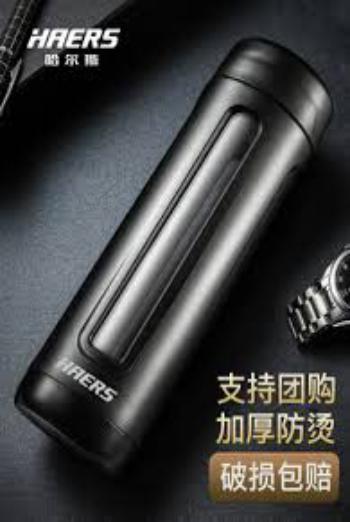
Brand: haers
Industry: Necessities